2010s in United States history

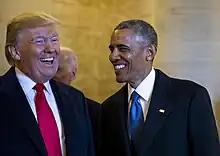
President Barack Obama and President-elect Donald Trump in 2017

2010s in United States history is the compiled history of major historical events and issues in the United States from January 1, 2010, through December 31, 2019.